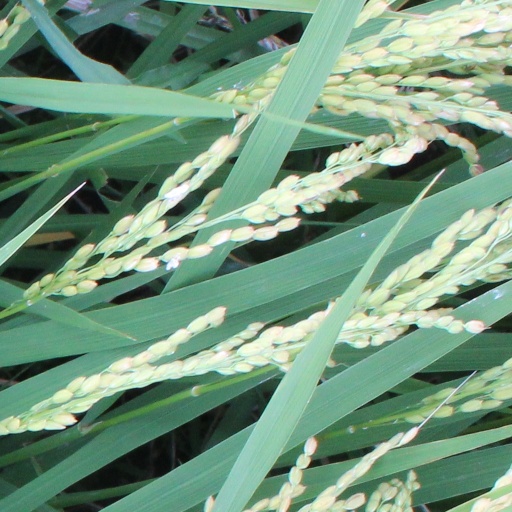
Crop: rice